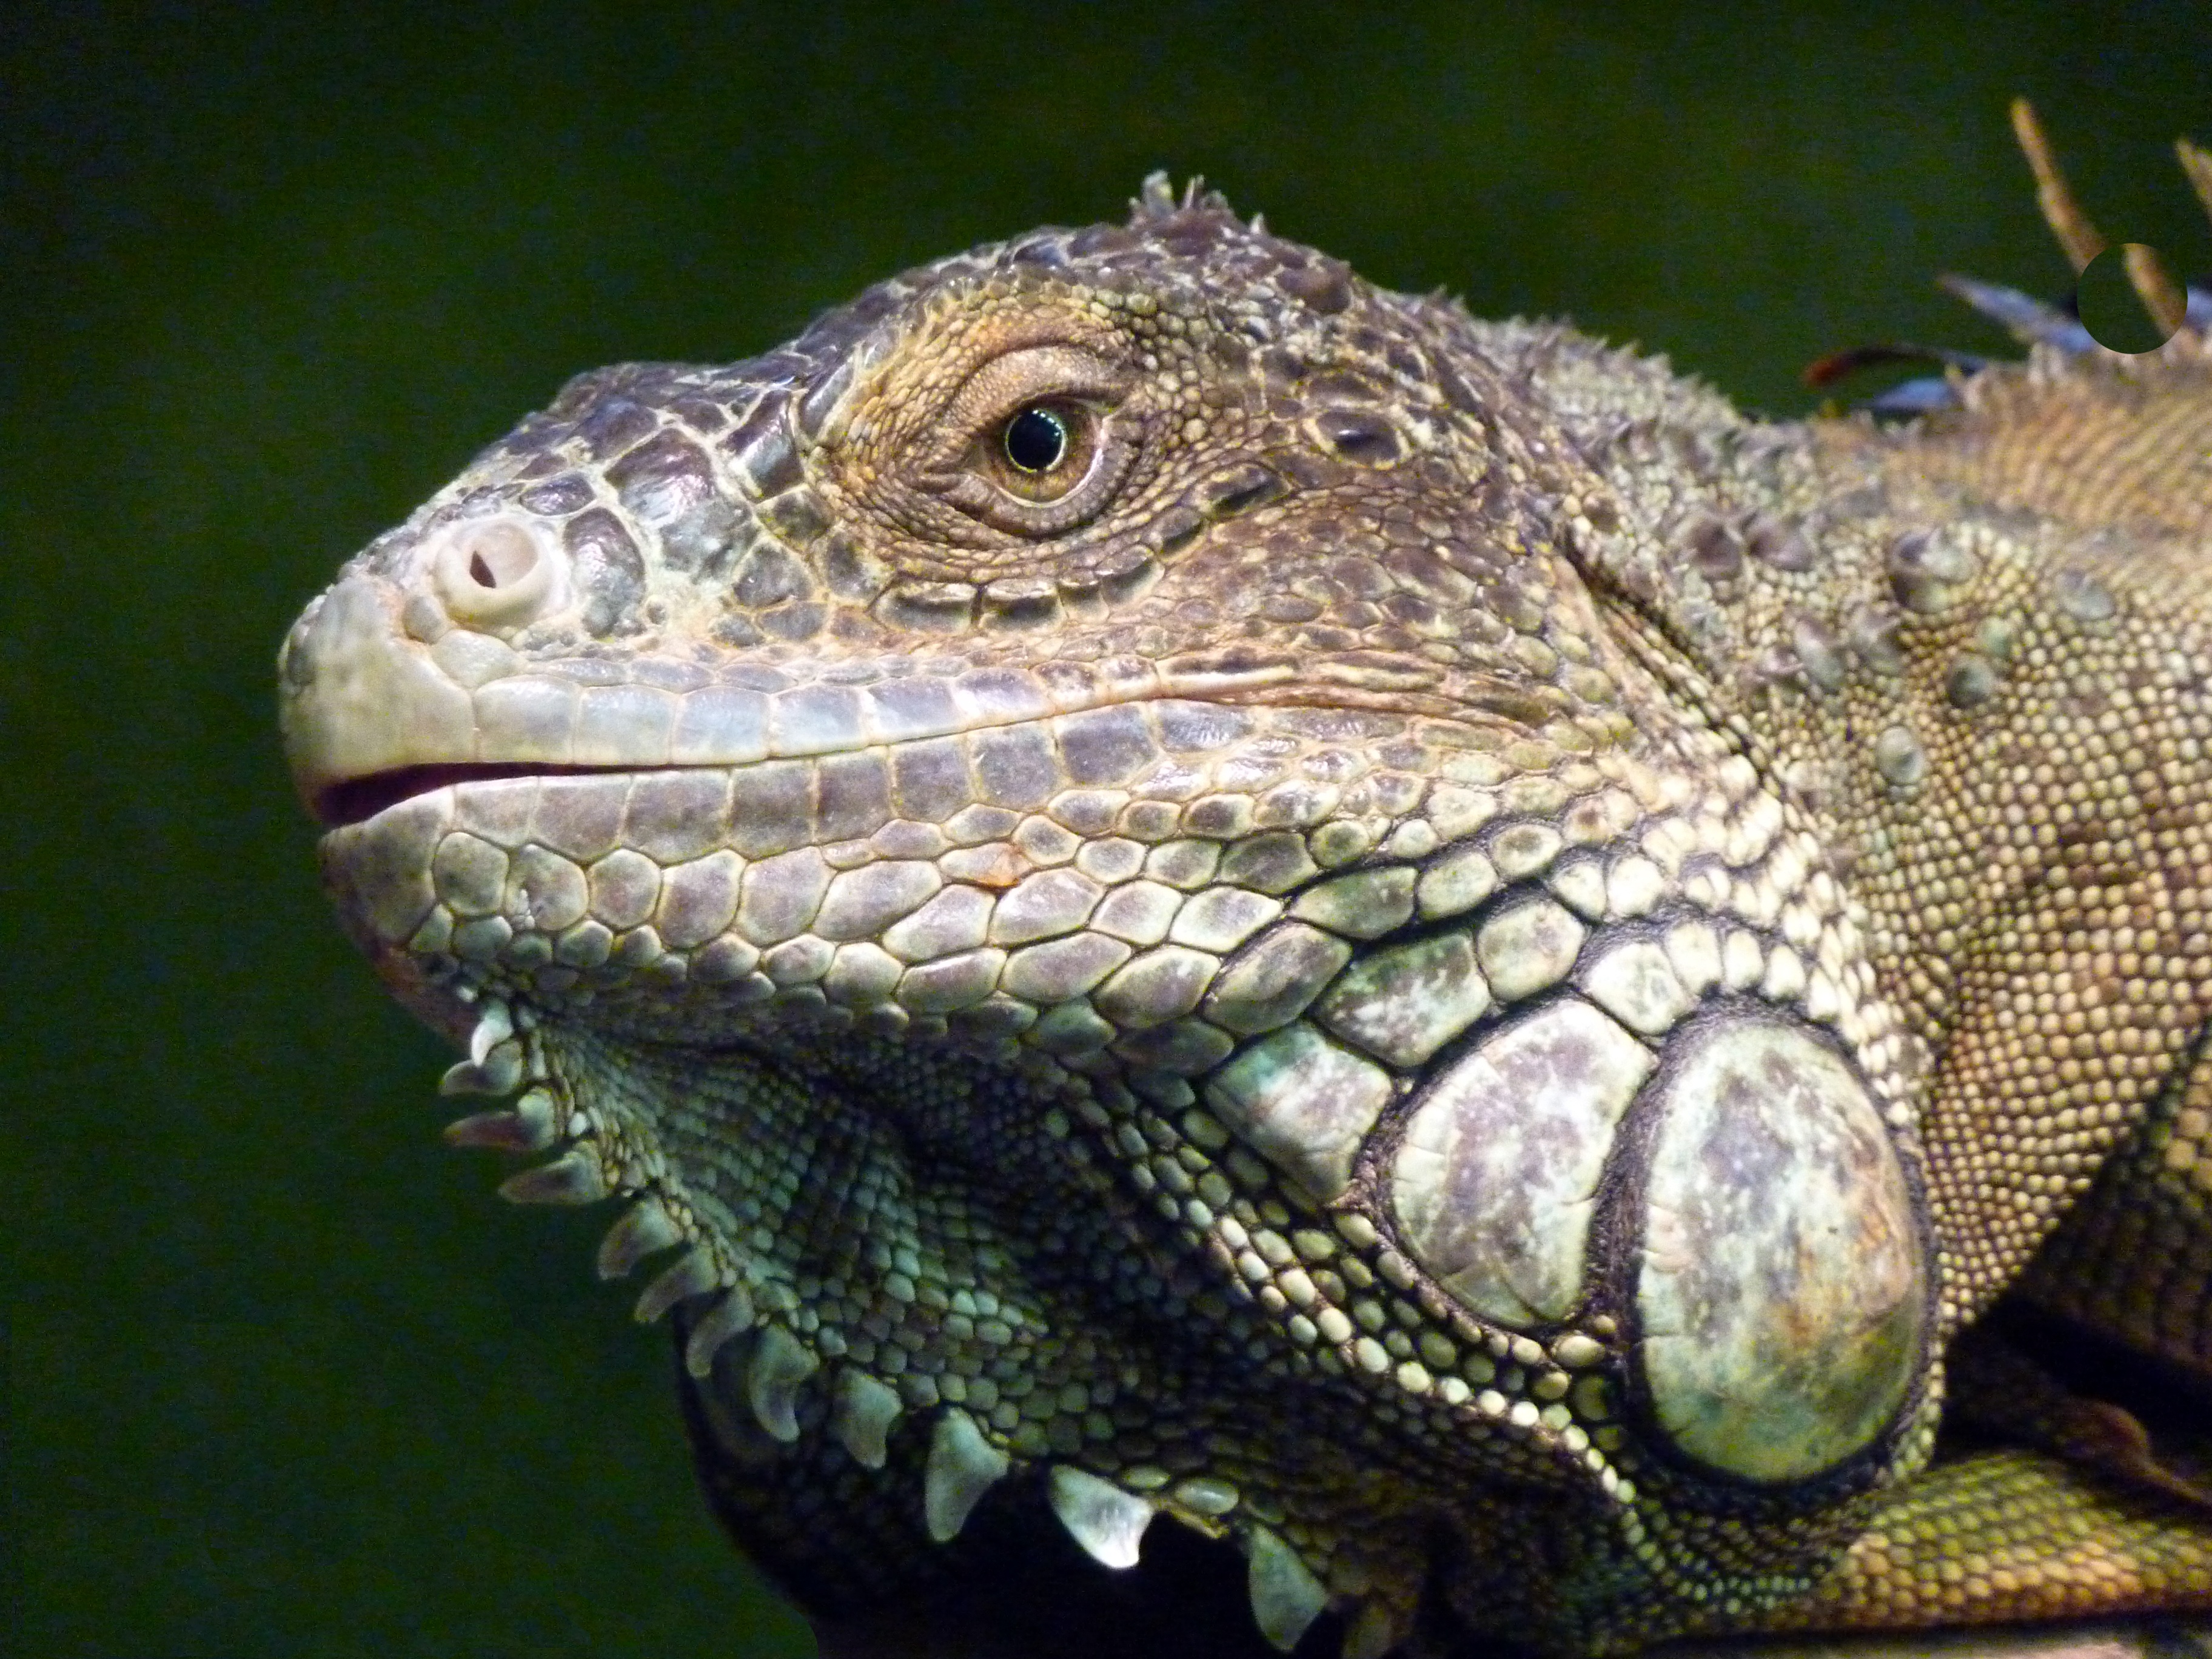
nature, animal, cute, profile, wildlife, zoo, pet, macro, reptile, close, iguana, fauna, lizard, face, eye, head, vertebrate, details, dragon, animal world, scaly, iguania, agamidae, agama, scaled reptile, lacertidae, african chameleon